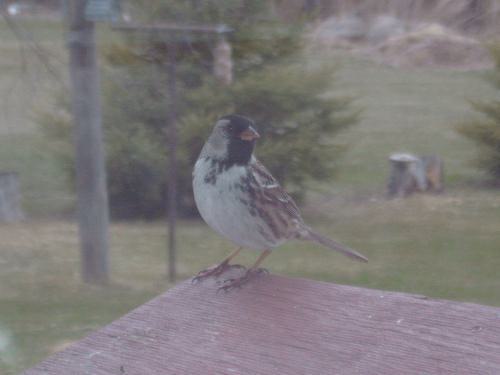
A photo of a harris sparrow